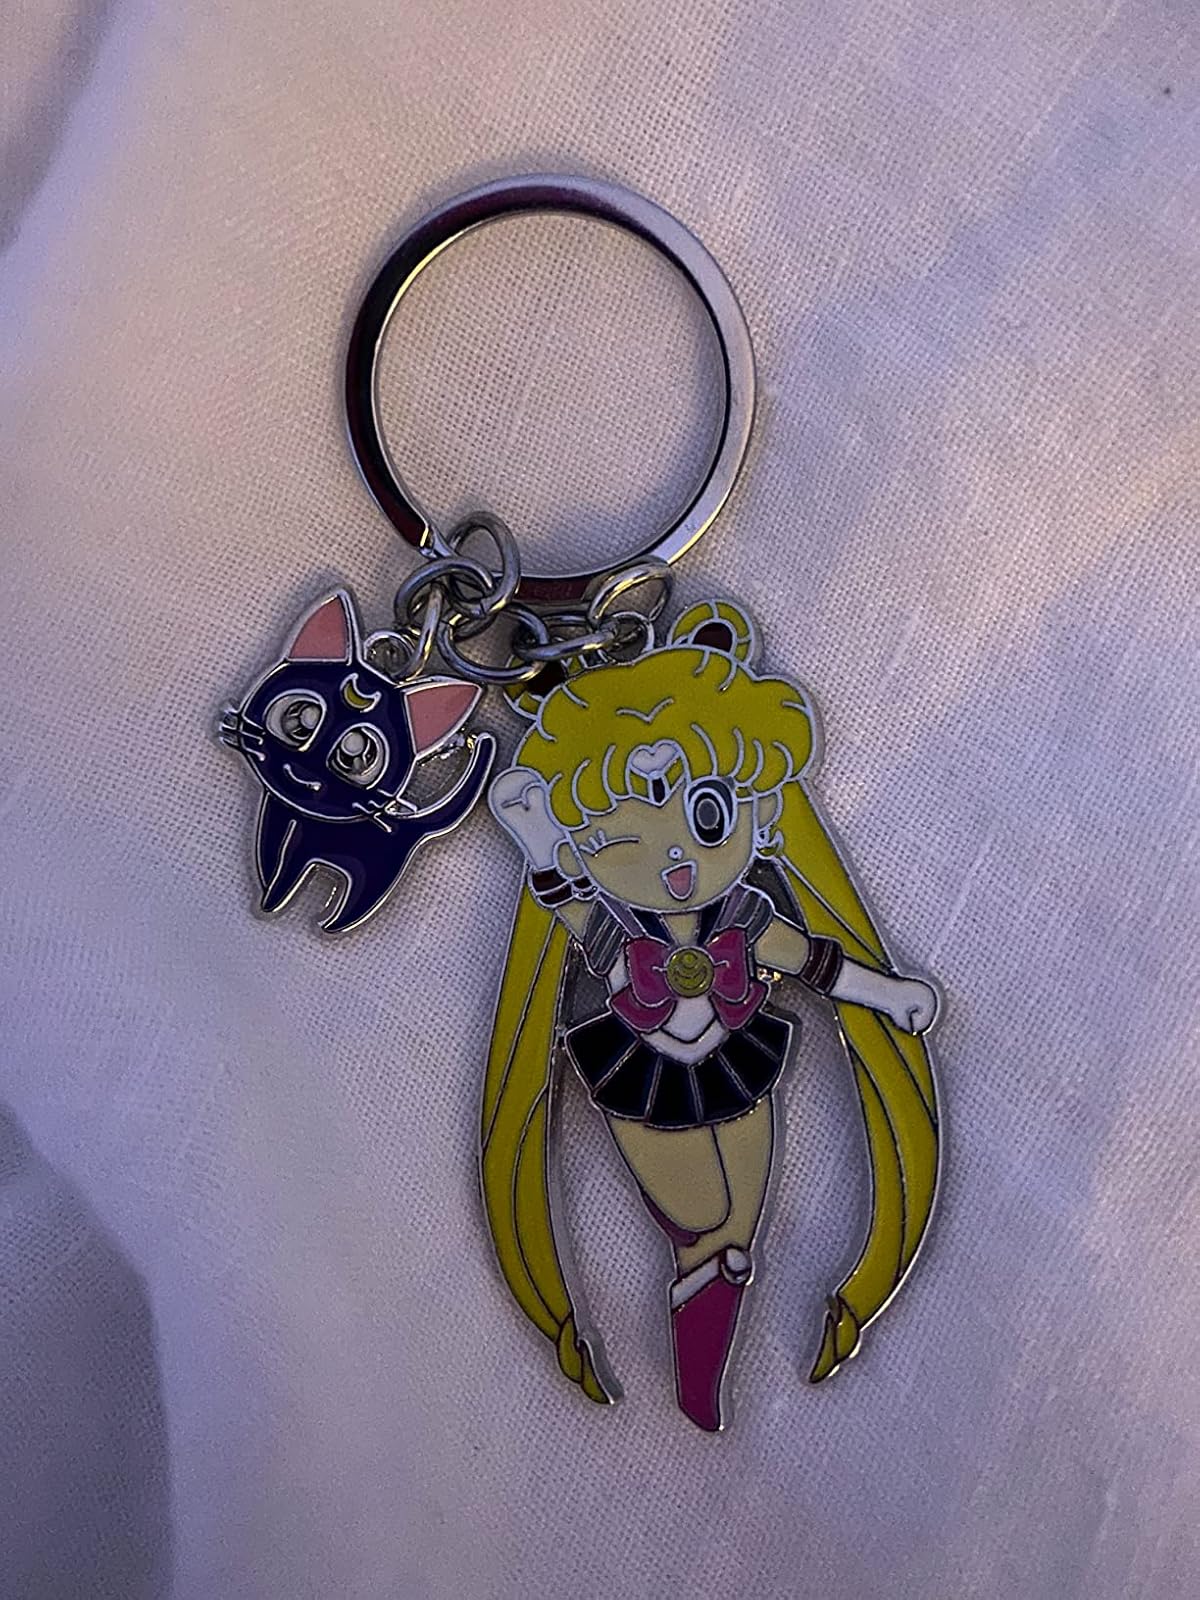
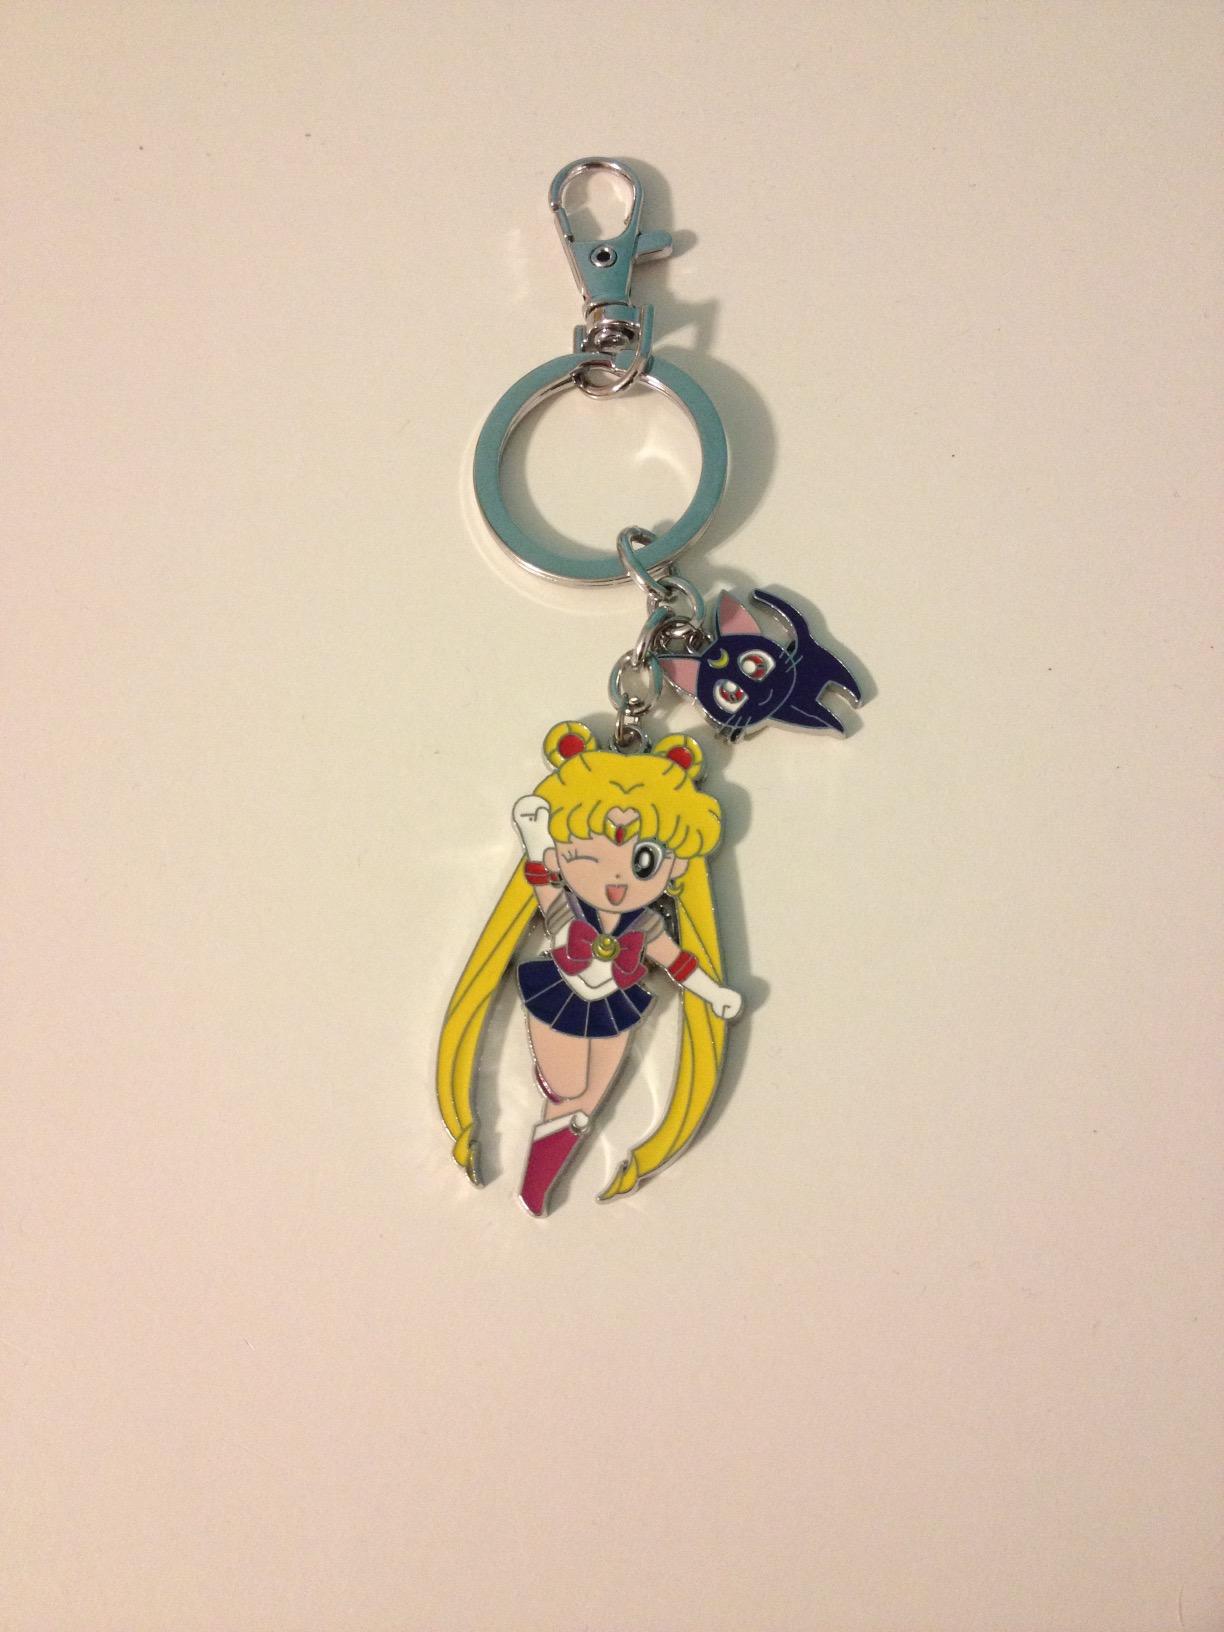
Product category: accessories_keychain
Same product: yes